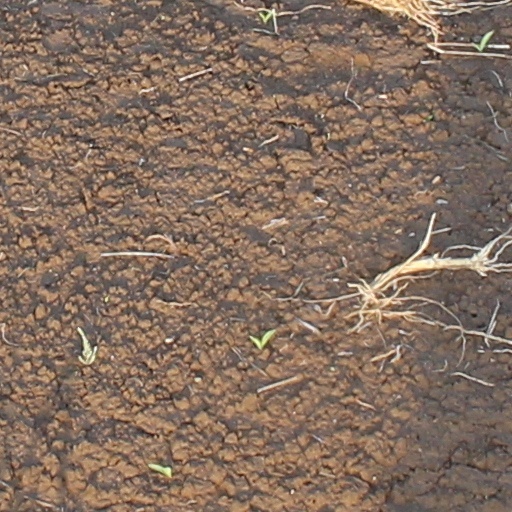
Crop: wheat